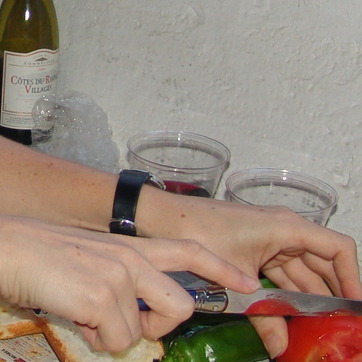
Material: plastic